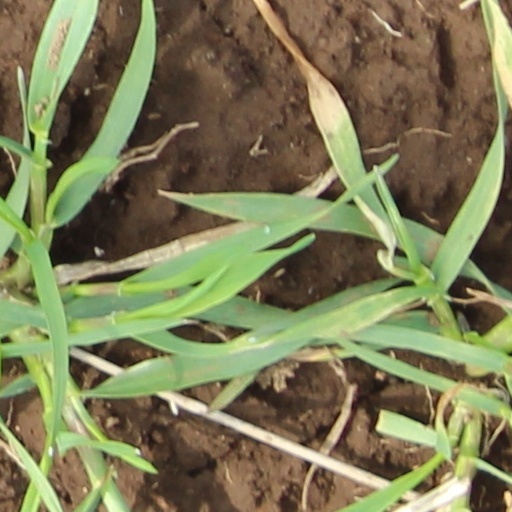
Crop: wheat